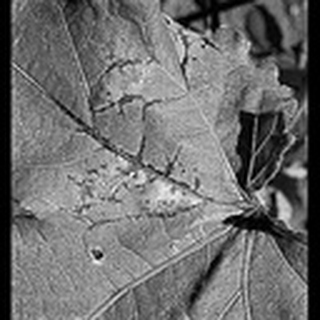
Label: cotton_bacterial_blight